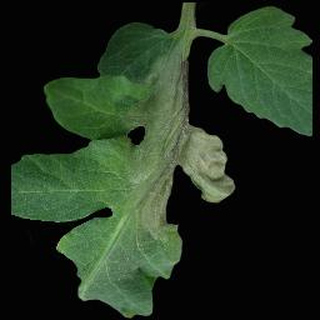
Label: tomato_late_blight